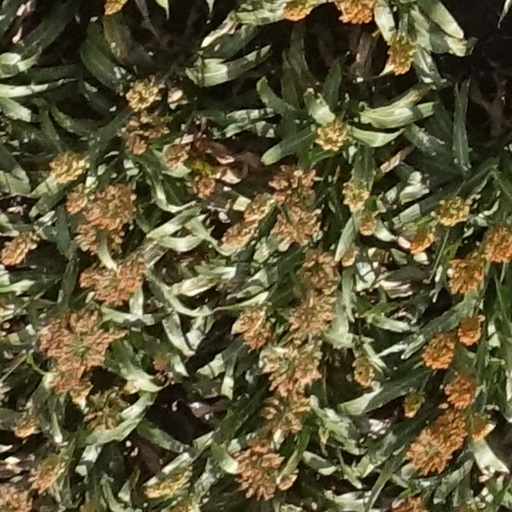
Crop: sorghum